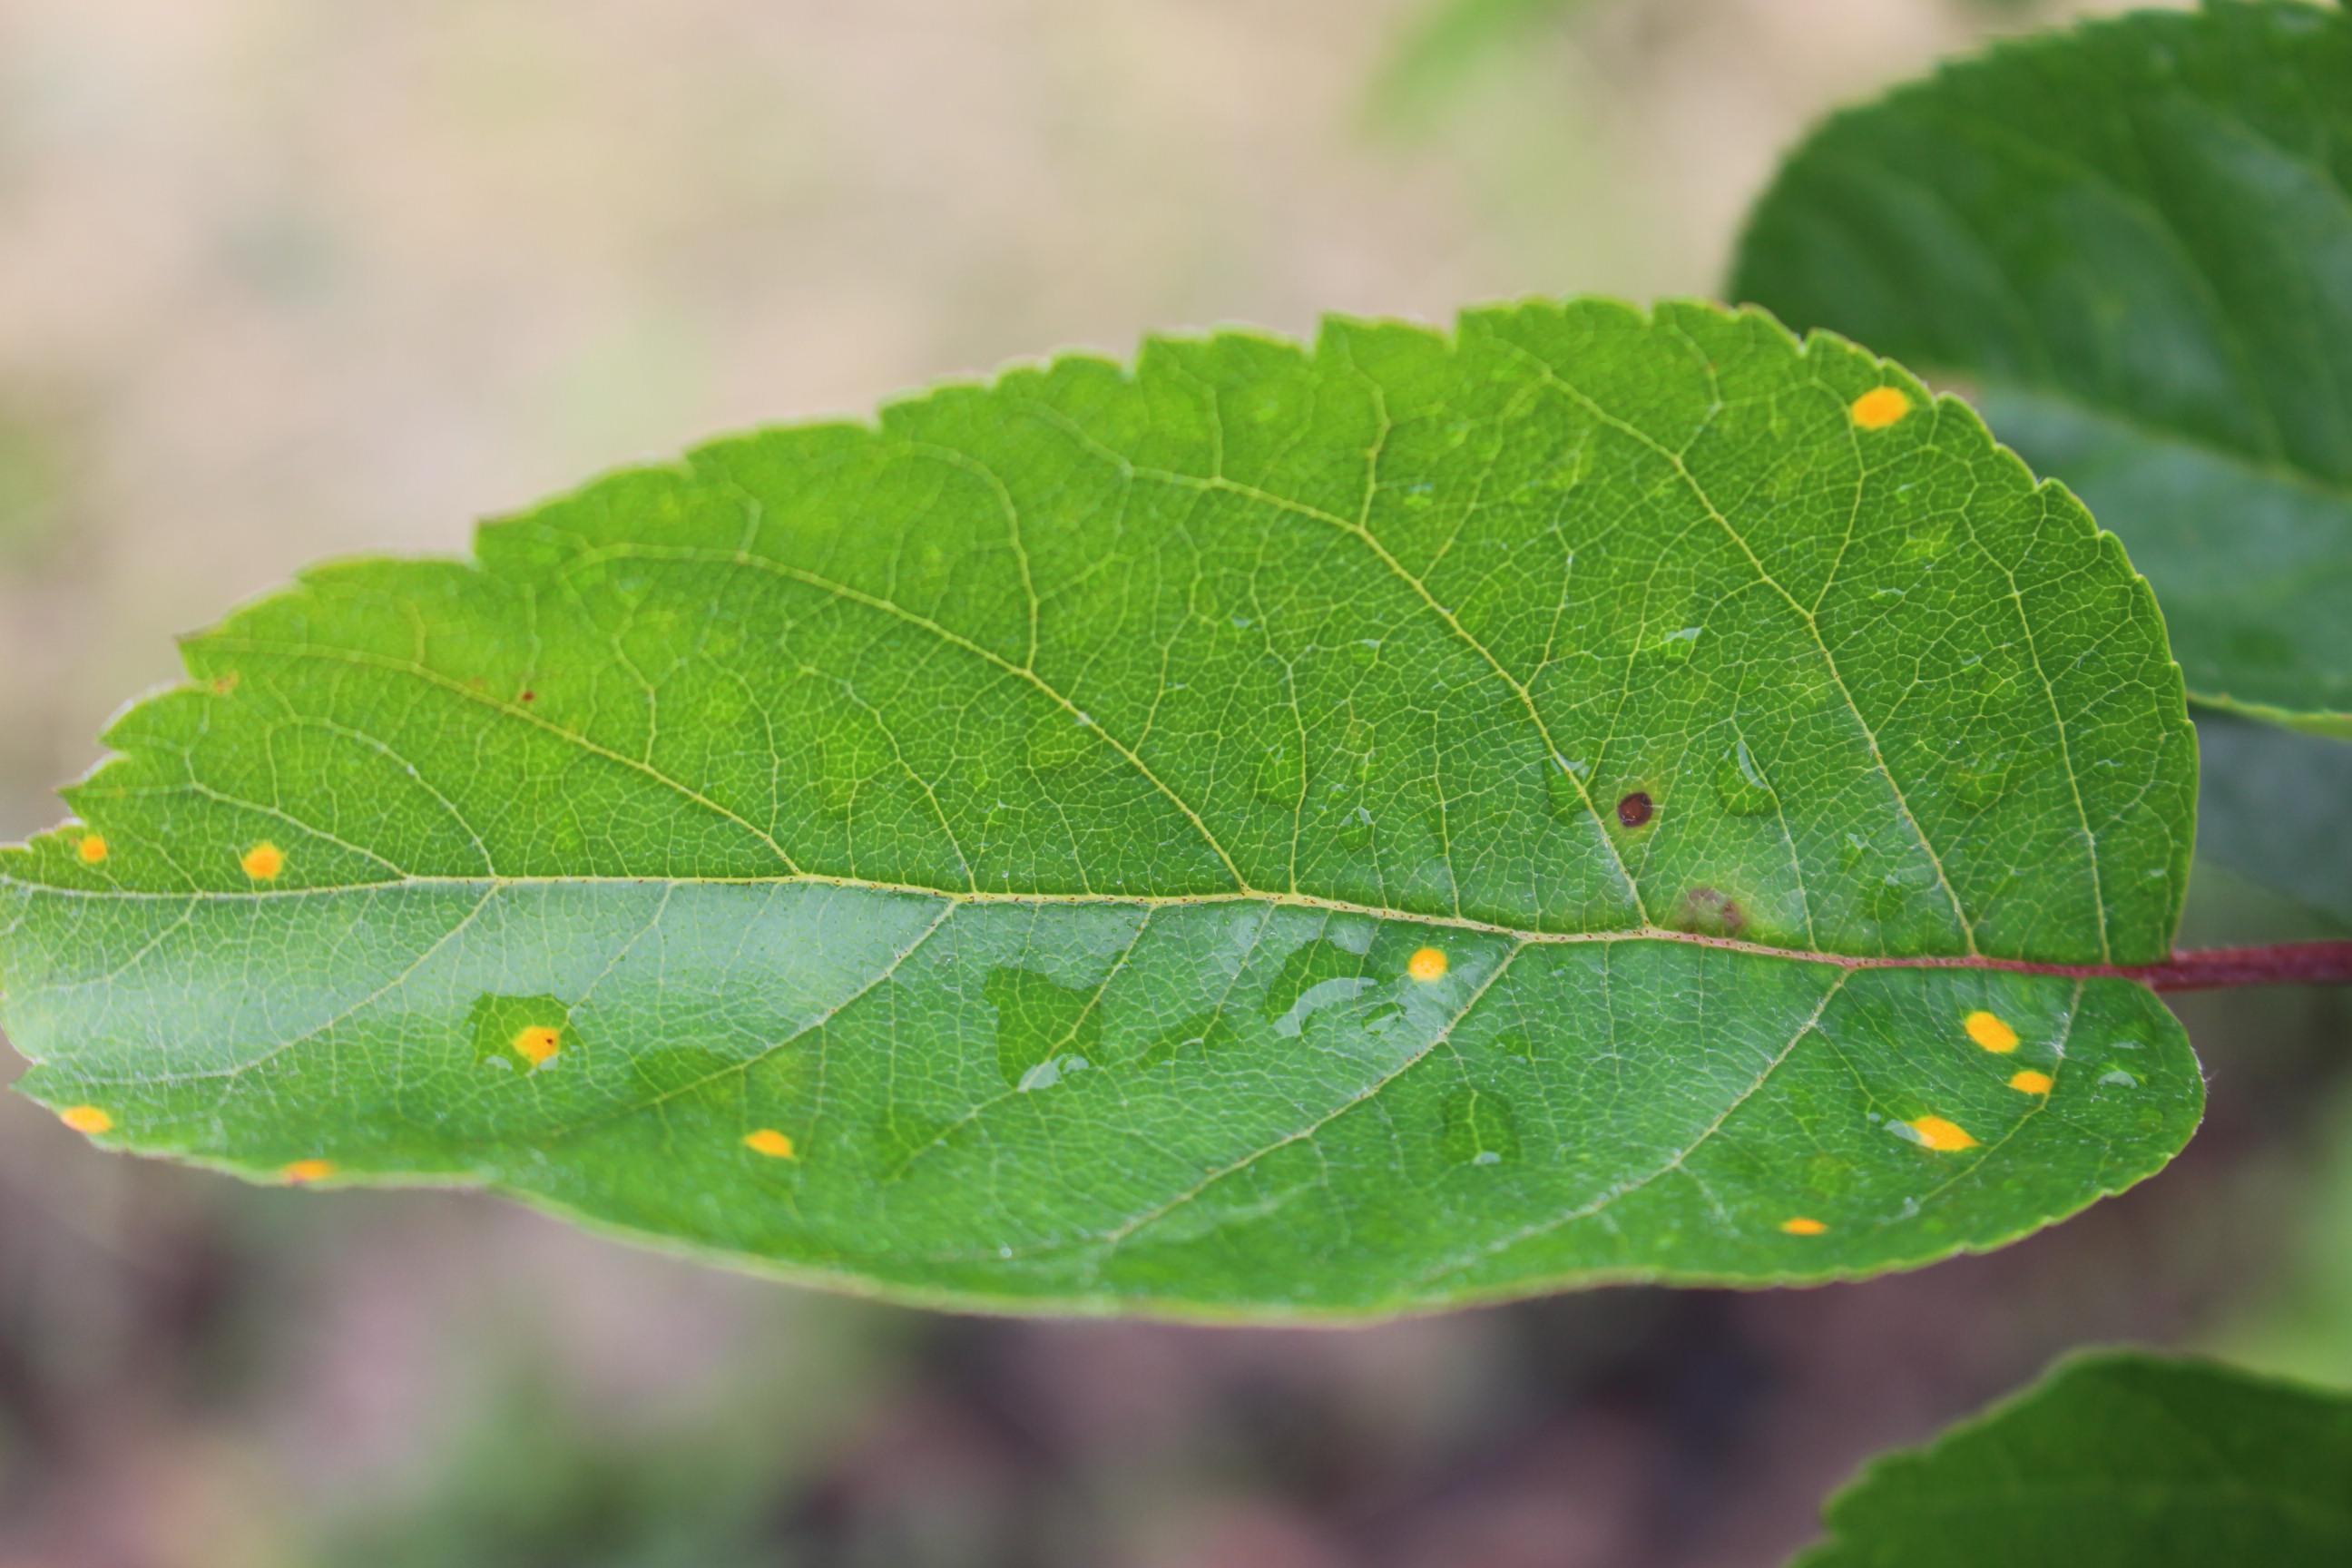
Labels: rust